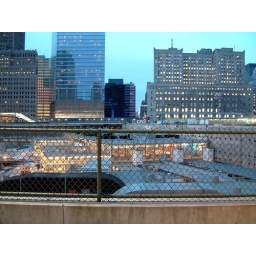
The bathtub w/ repaired buildings in background